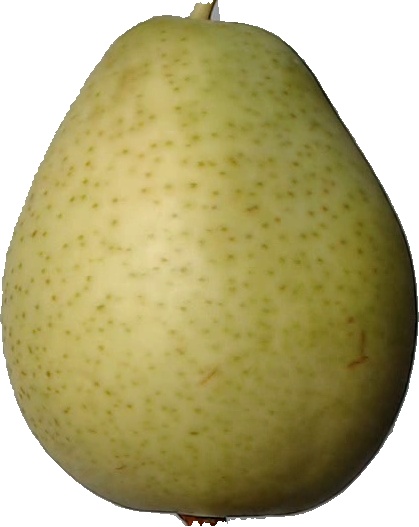
Label: pear_1